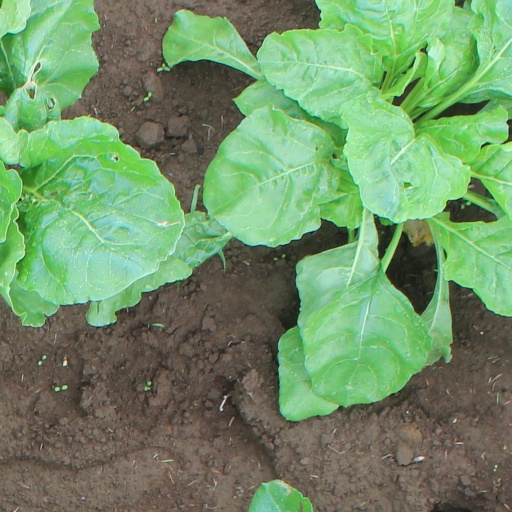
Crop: sugar beet